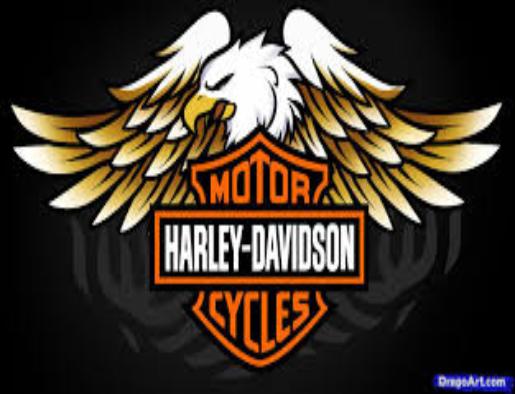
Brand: Harley-Davidson
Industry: Leisure